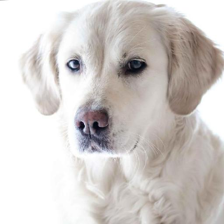
Label: animals